United Nations Security Council Resolution 1208

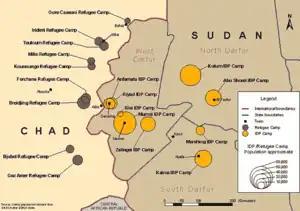
Refugee camps in and around the Darfur region of Sudan

United Nations Security Council resolution 1208, adopted unanimously on 19 November 1998, after recalling Resolution 1170 (1998) on Africa, the Council discussed the treatment and status of refugees on the continent.